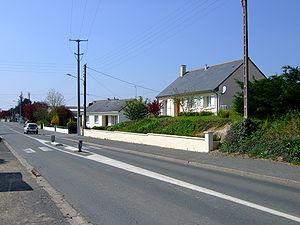
Rochefort-sur-Loire est une commune française située dans le département de Maine-et-Loire, en région Pays de la Loire.